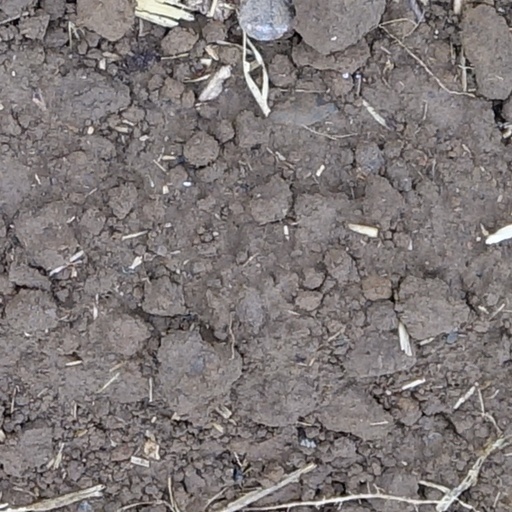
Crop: wheat